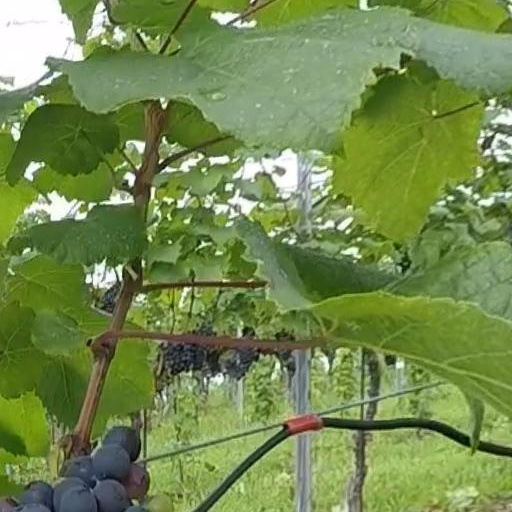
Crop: grape